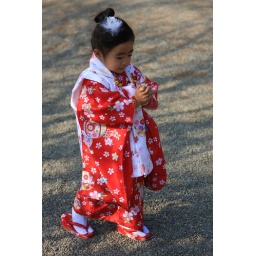
A cute girl I saw at Ooasahiko Shrine in Naruto City, Tokushima Prefecture.